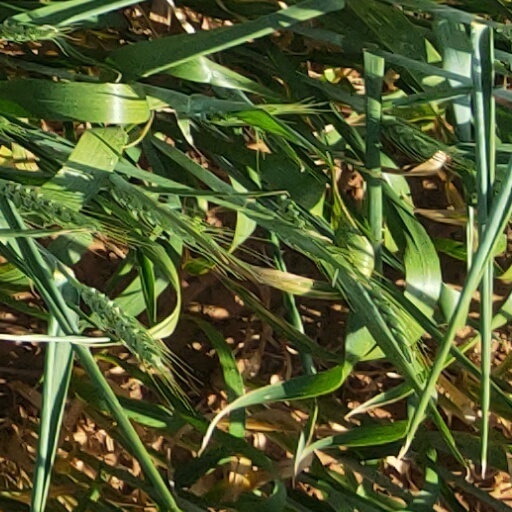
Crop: wheat